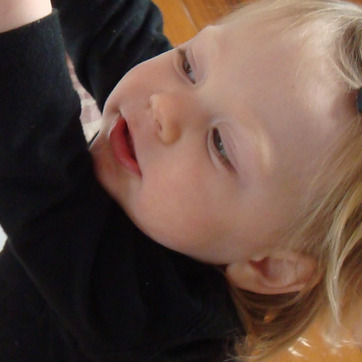
Material: skin